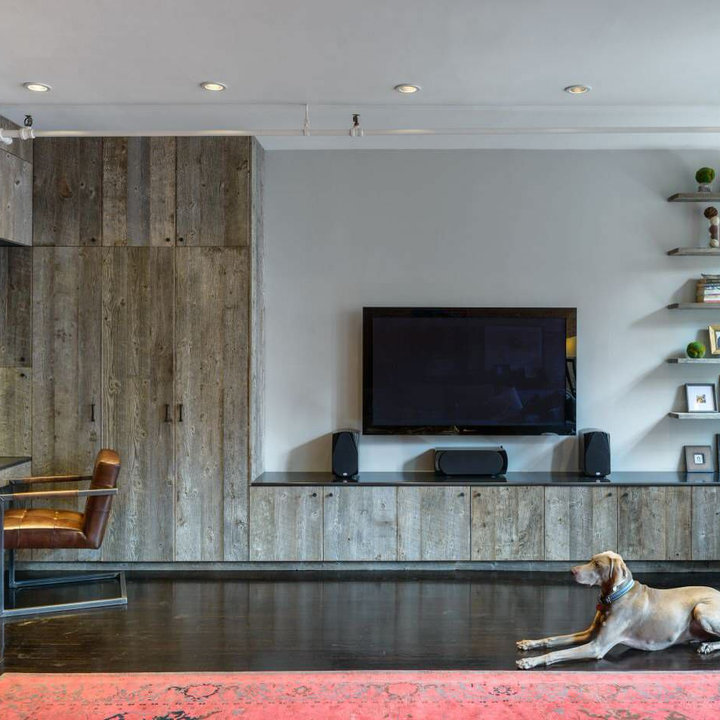
Style: Industrial